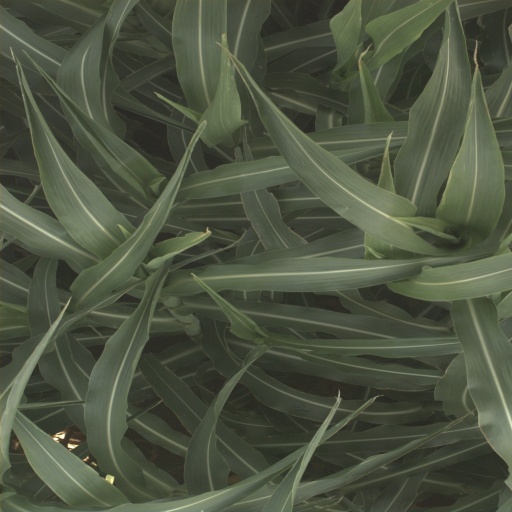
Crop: sorghum